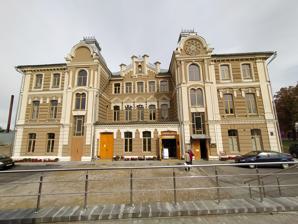
Building: Great Synagogue (Grodno)
Country: Belarus
Year built: 1905
Synagogue in Grodno, Belarus For similarly named synagogues, see Great Synagogue . Great Synagogue of Grodno Belarusian : Харальная сінагога, Горадня The synagogue, in 2019 Religion Affiliation Orthodox Judaism Rite Hasidic Judaism Ecclesiastical or organisational status Synagogue Status Active Location Location Vialikaja Trajeckaja Street 59a, Grodno 230023 Country Belarus Location in Belarus Geographic coordinates 53°40′43″N 23°49′29″E / 53.6786°N 23.8246°E / 53.6786; 23.8246 Architecture Architect(s) Iya Frunkin Type Synagogue architecture Style Gothic Revival Moorish Revival Date established 1576 (as a congregation) Completed 1905 Website jewishgrodno .com The Great Synagogue of Grodno ( Belarusian : Харальная сінагога, Горадня , Russian : Большая Хоральная синагога, Гродно ), also known as the New Synagogue or the Choral Synagogue , is an Orthodox Hasidic Jewish synagogue , located on Vialikaja Trajeckaja Street, in Grodno (or Hrodna), Belarus . The building dates from the 16th century and was nominated for UNESCO World Heritage listing in 2007. History The Great Synagogue of Grodno was built from 1576 to 1580 by Santi Gucci, who designed a wooden synagogue at Rabbi Mordechai Yoffe 's invitation. However, this building burnt down in 1617. The second synagogue was also burnt down in 1899. The Jewish community built another synagogue in the eclectic and Moorish style from 1902 to 1905. By 1907, the city boasted a state Jewish school, a girls' school, a craft shelter, a Talmud-Yeshiva, 107 Jewish primary schools, and 5 elementary schools for girls. There were also two Jewish libraries and several Jewish charitable organizations working in the city. Jews played a very significant role in city life as industrialists, merchants, craftsmen, owners of printing houses, doctors, and teachers. There was said to be a special "Grodno Aura," created by its cultured and intelligent population. For this reason Grodno was considered to be one of the Jewish intellectual capitals of Europe. The interior of the synagogue was vandalized in 1941 by Nazis. Soviet authorities closed the synagogue in 1944. The synagogue was returned to the Jewish community in 1991; and was subsequently restored under the direction of Rabbi Yitzchok Kofman. However, in 2013, the synagogue was again destroyed by fire. The synagogue has since been restored and is in use. Notable members Léon Bakst , an artist Ilya Gintsburg , a sculptor L. L. Zamenhof , the founder of Esperanto Herman Yablokoff (born Chaim Yablonik), the composer of Papirossen Avram-Shalom Friedberg ( Авроом-Шолом Фридберг ), a Hebrew translator Gallery References